Bloodstock Open Air

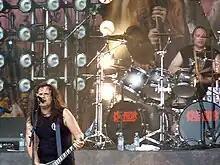
Kreator performing at Bloodstock Open Air 2011.

Bloodstock Open Air 2011 took place at Catton Hall between Friday 12 August and Sunday 14 August 2011. This year the festival had over 10,900 visitors.